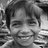
Emotion: happy